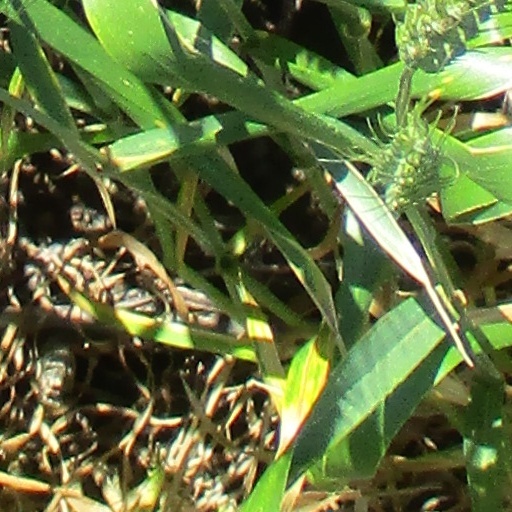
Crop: wheat